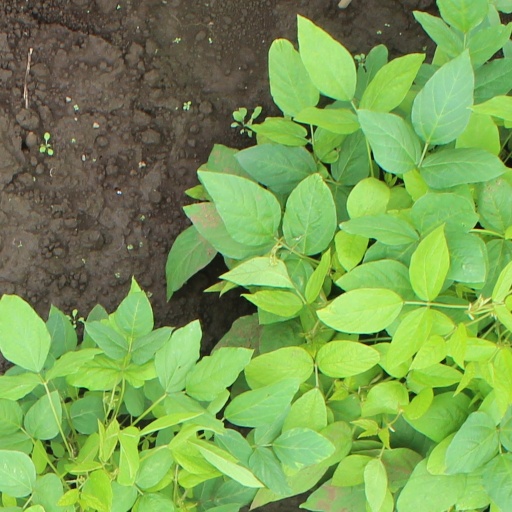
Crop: soybean